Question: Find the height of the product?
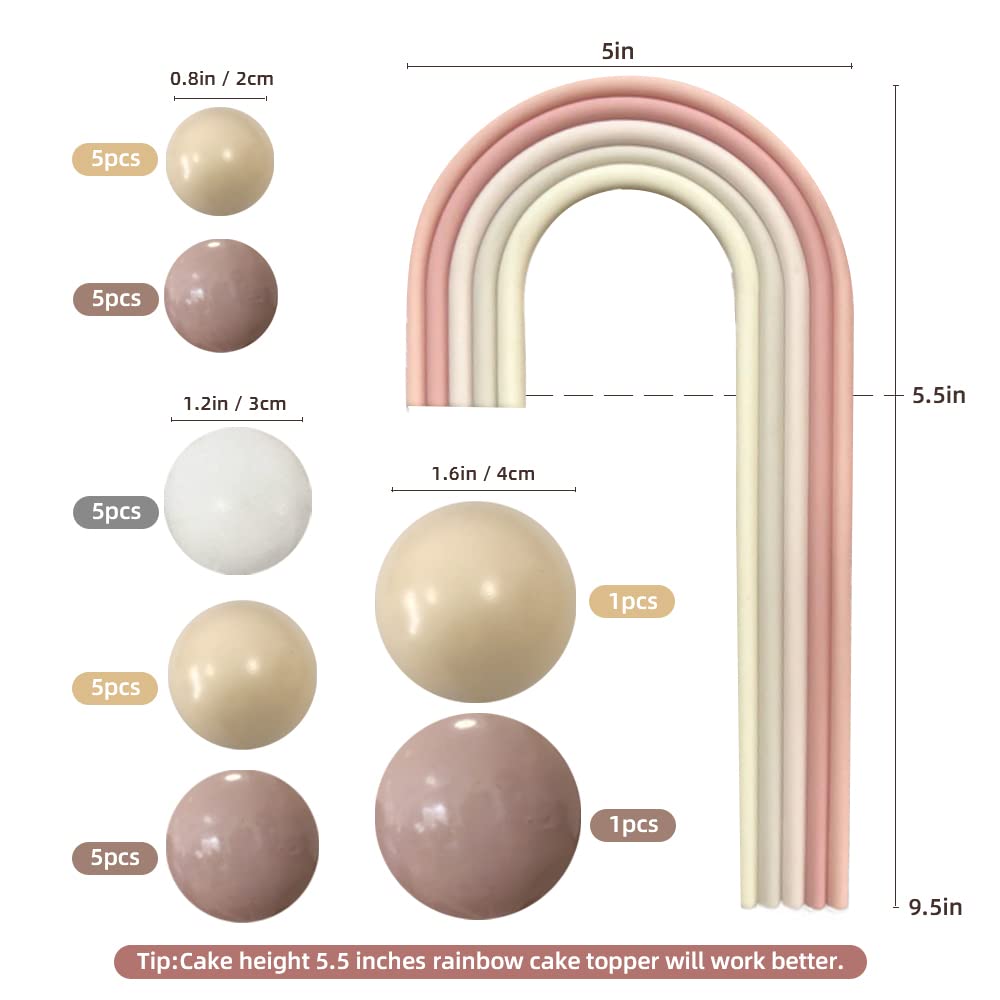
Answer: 5.5 inch